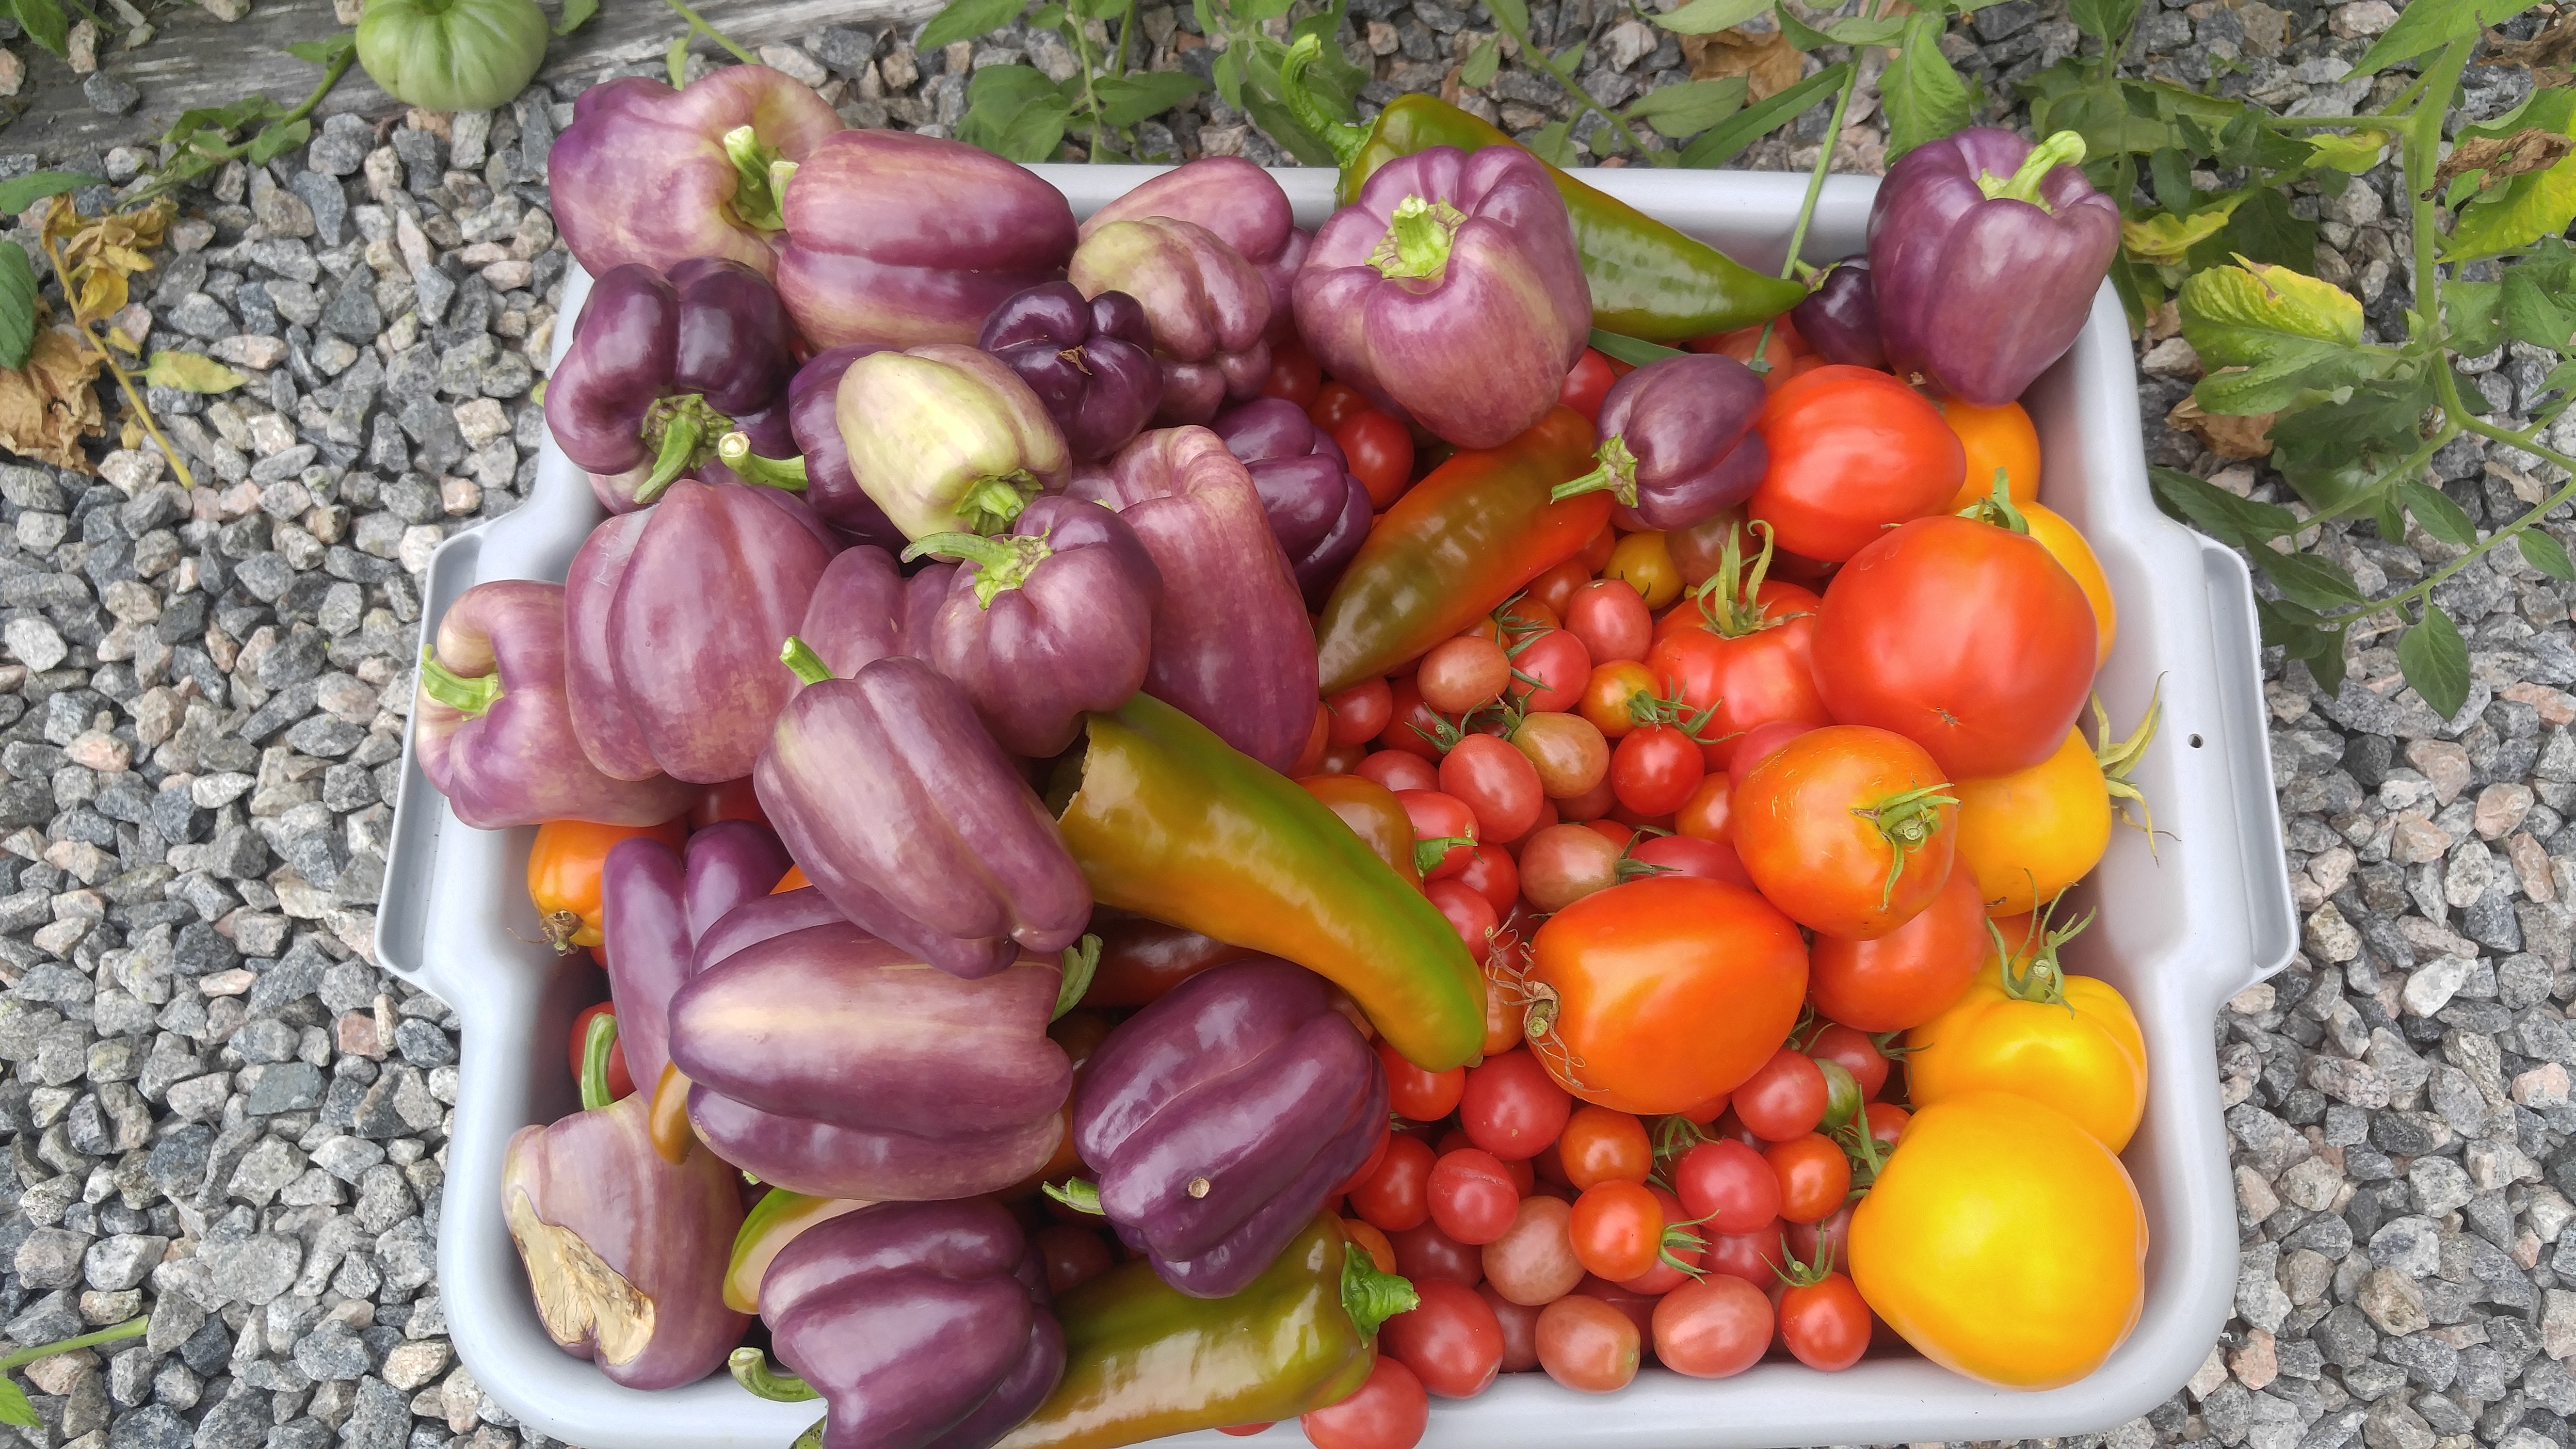
nature, plant, fruit, summer, ripe, food, green, pepper, red, farming, harvest, produce, vegetable, natural, fresh, agriculture, garden, healthy, season, tomato, eating, nutrition, vegetables, vegetarian, diet, organic, flowering plant, local food, land plant